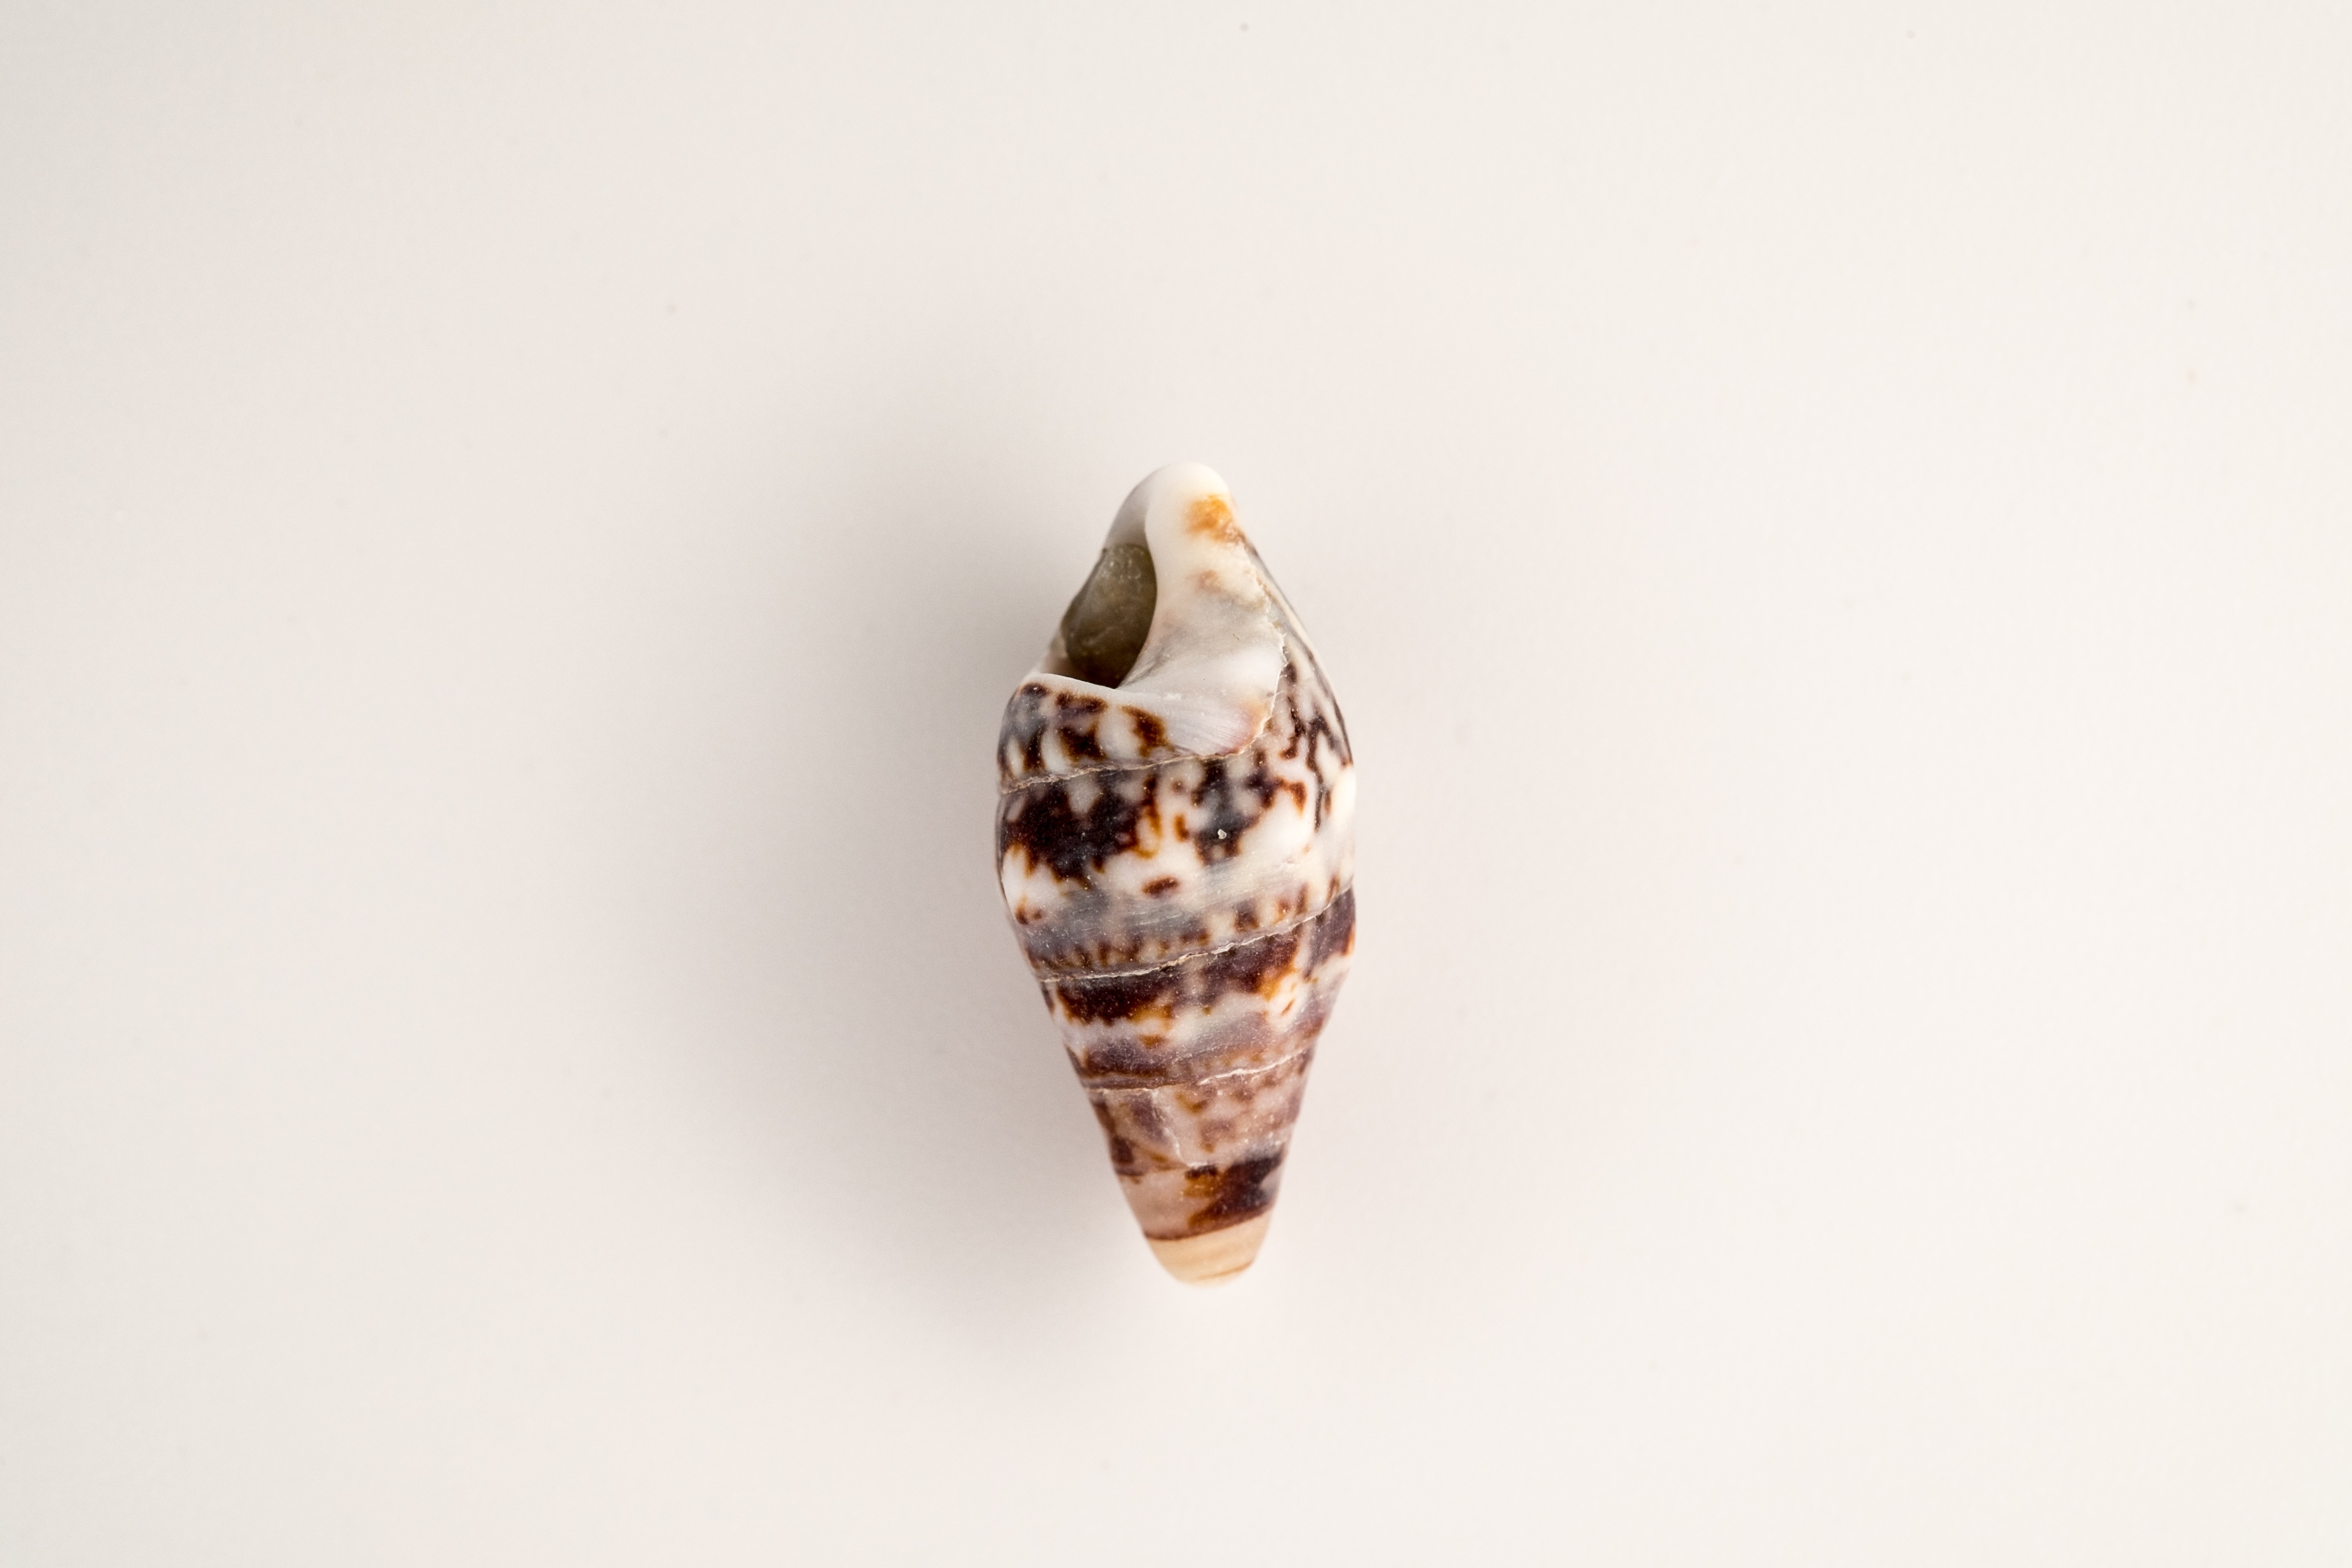
hand, sea, food, material, shell, invertebrate, seashell, clam, conch, close up, stones, pebbles, macro photography, sea stones, sea sand, sea bottom